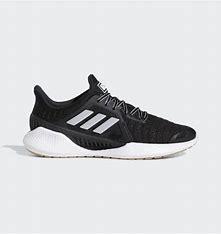
Brand: adidas
Model: Climacool Vent